Calgary Regents

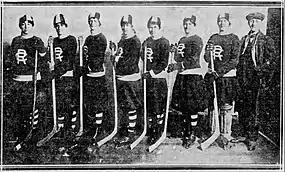
Calgary Regents in 1916–17. Left to right: E. M. Ballard, E. O. Robinson, M. M. Simpson, Winnie Shipps, Pensy Pue, A. L. Brownlee, Jessie MacDonald, C. L. Brown (coach)

The Calgary Regents were a women's ice hockey team from Calgary, Alberta, during the 1910s and 1920s.